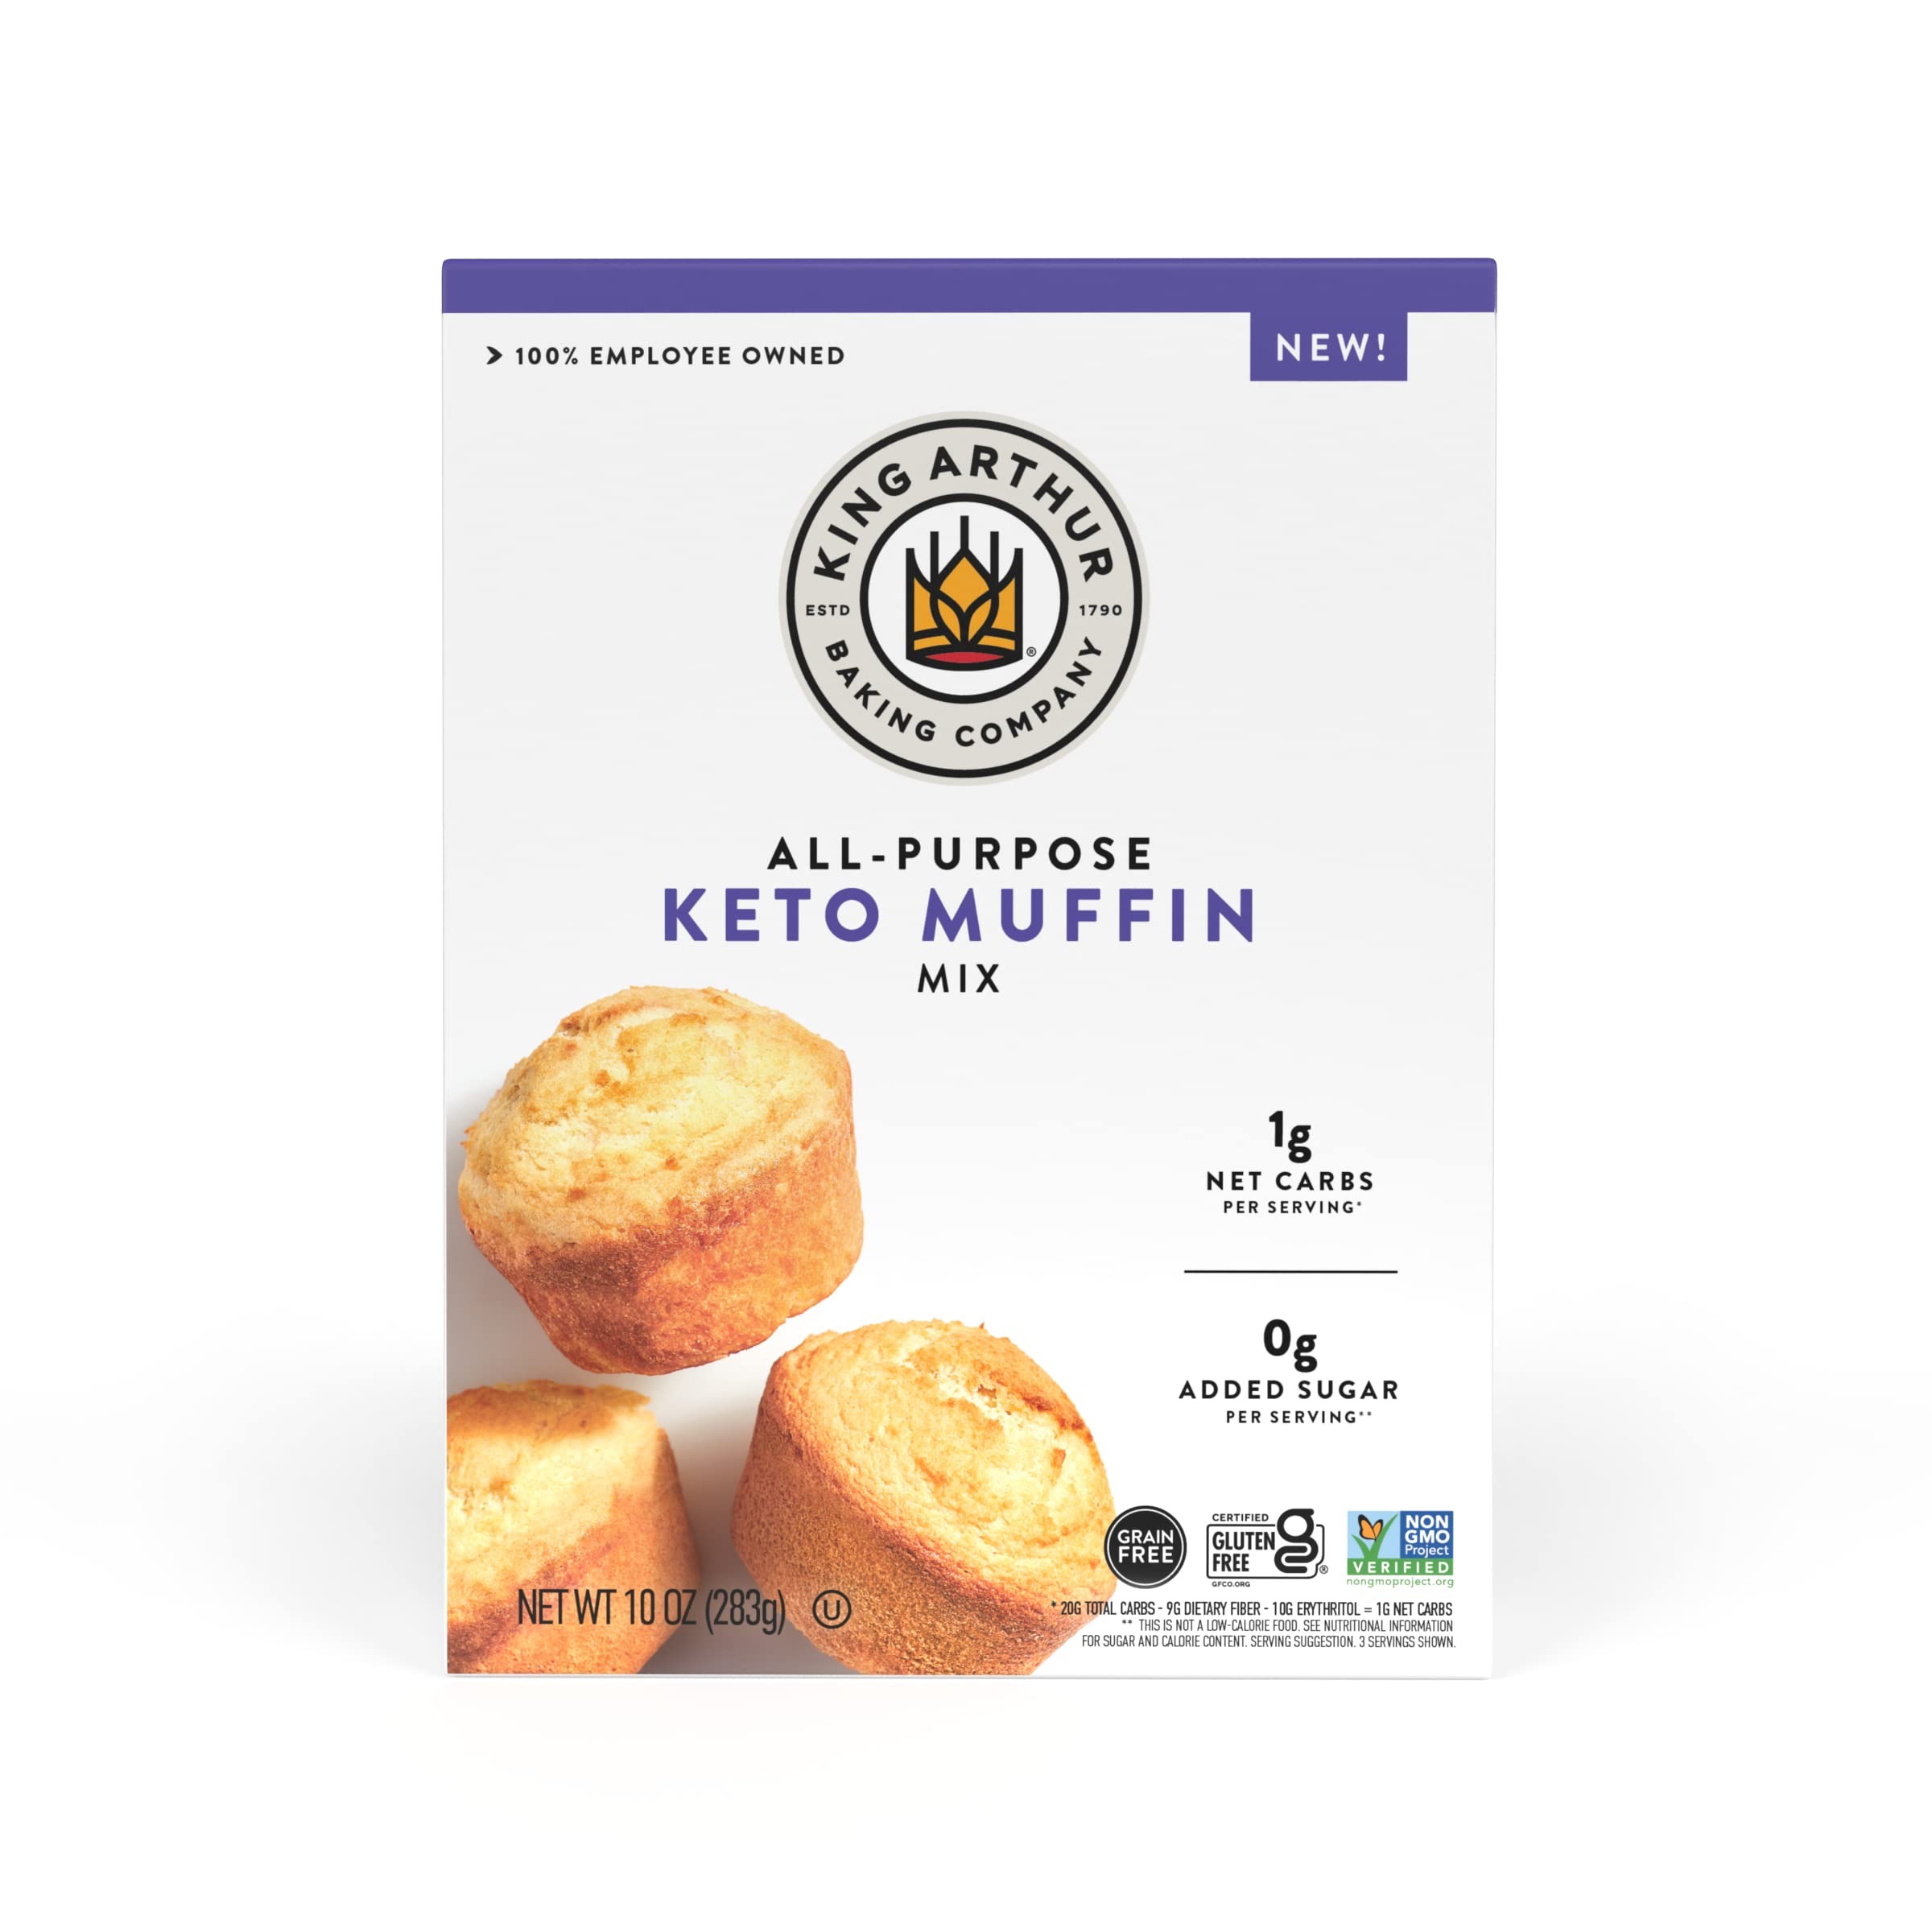
Item Name: King Arthur Baking Keto Muffin Mix, All Purpose, 1g Net Carbs 0g Added Sugar Per Serving, Low Carb & Keto Friendly, 10 oz, White
Bullet Point 1: With only 1g net carbs and an incredibly tender, moist texture, you can customize these keto muffins by adding 1 ½ cups of your favorite mix-ins to make them your own!
Bullet Point 2: Our 9oz All Purpose Keto Muffin Mix can make 12 muffins, or one 9" x 5" loaf.
Bullet Point 3: Our keto mixes are carefully crafted to deliver the best tasting baked goods that help you minimize net carbs without compromising on flavor. Made with ingredients you can feel good about.
Bullet Point 4: Founded in 1790, King Arthur is a 100% Employee-Owned Company, a founding B Corporation and the nation's premier baking resource, offering everything from top-quality baking products to inspiring recipes
Bullet Point 5: We are King Arthur Baking Company. Our name and logo reflect who we've always been and always will be: bakers who are committed to spreading the simple joy of baking
Value: 10.0
Unit: Ounce

Price: 8.15